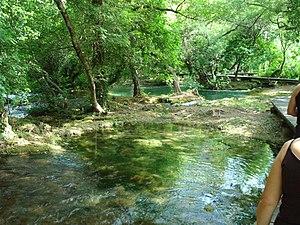
Parc national du Krka, sentier de promenade dans la nature du Skrabinski Buk
Le parc national de la Krka, s'étend à quelques kilomètres de Šibenik, en Croatie sur près de 109 km².